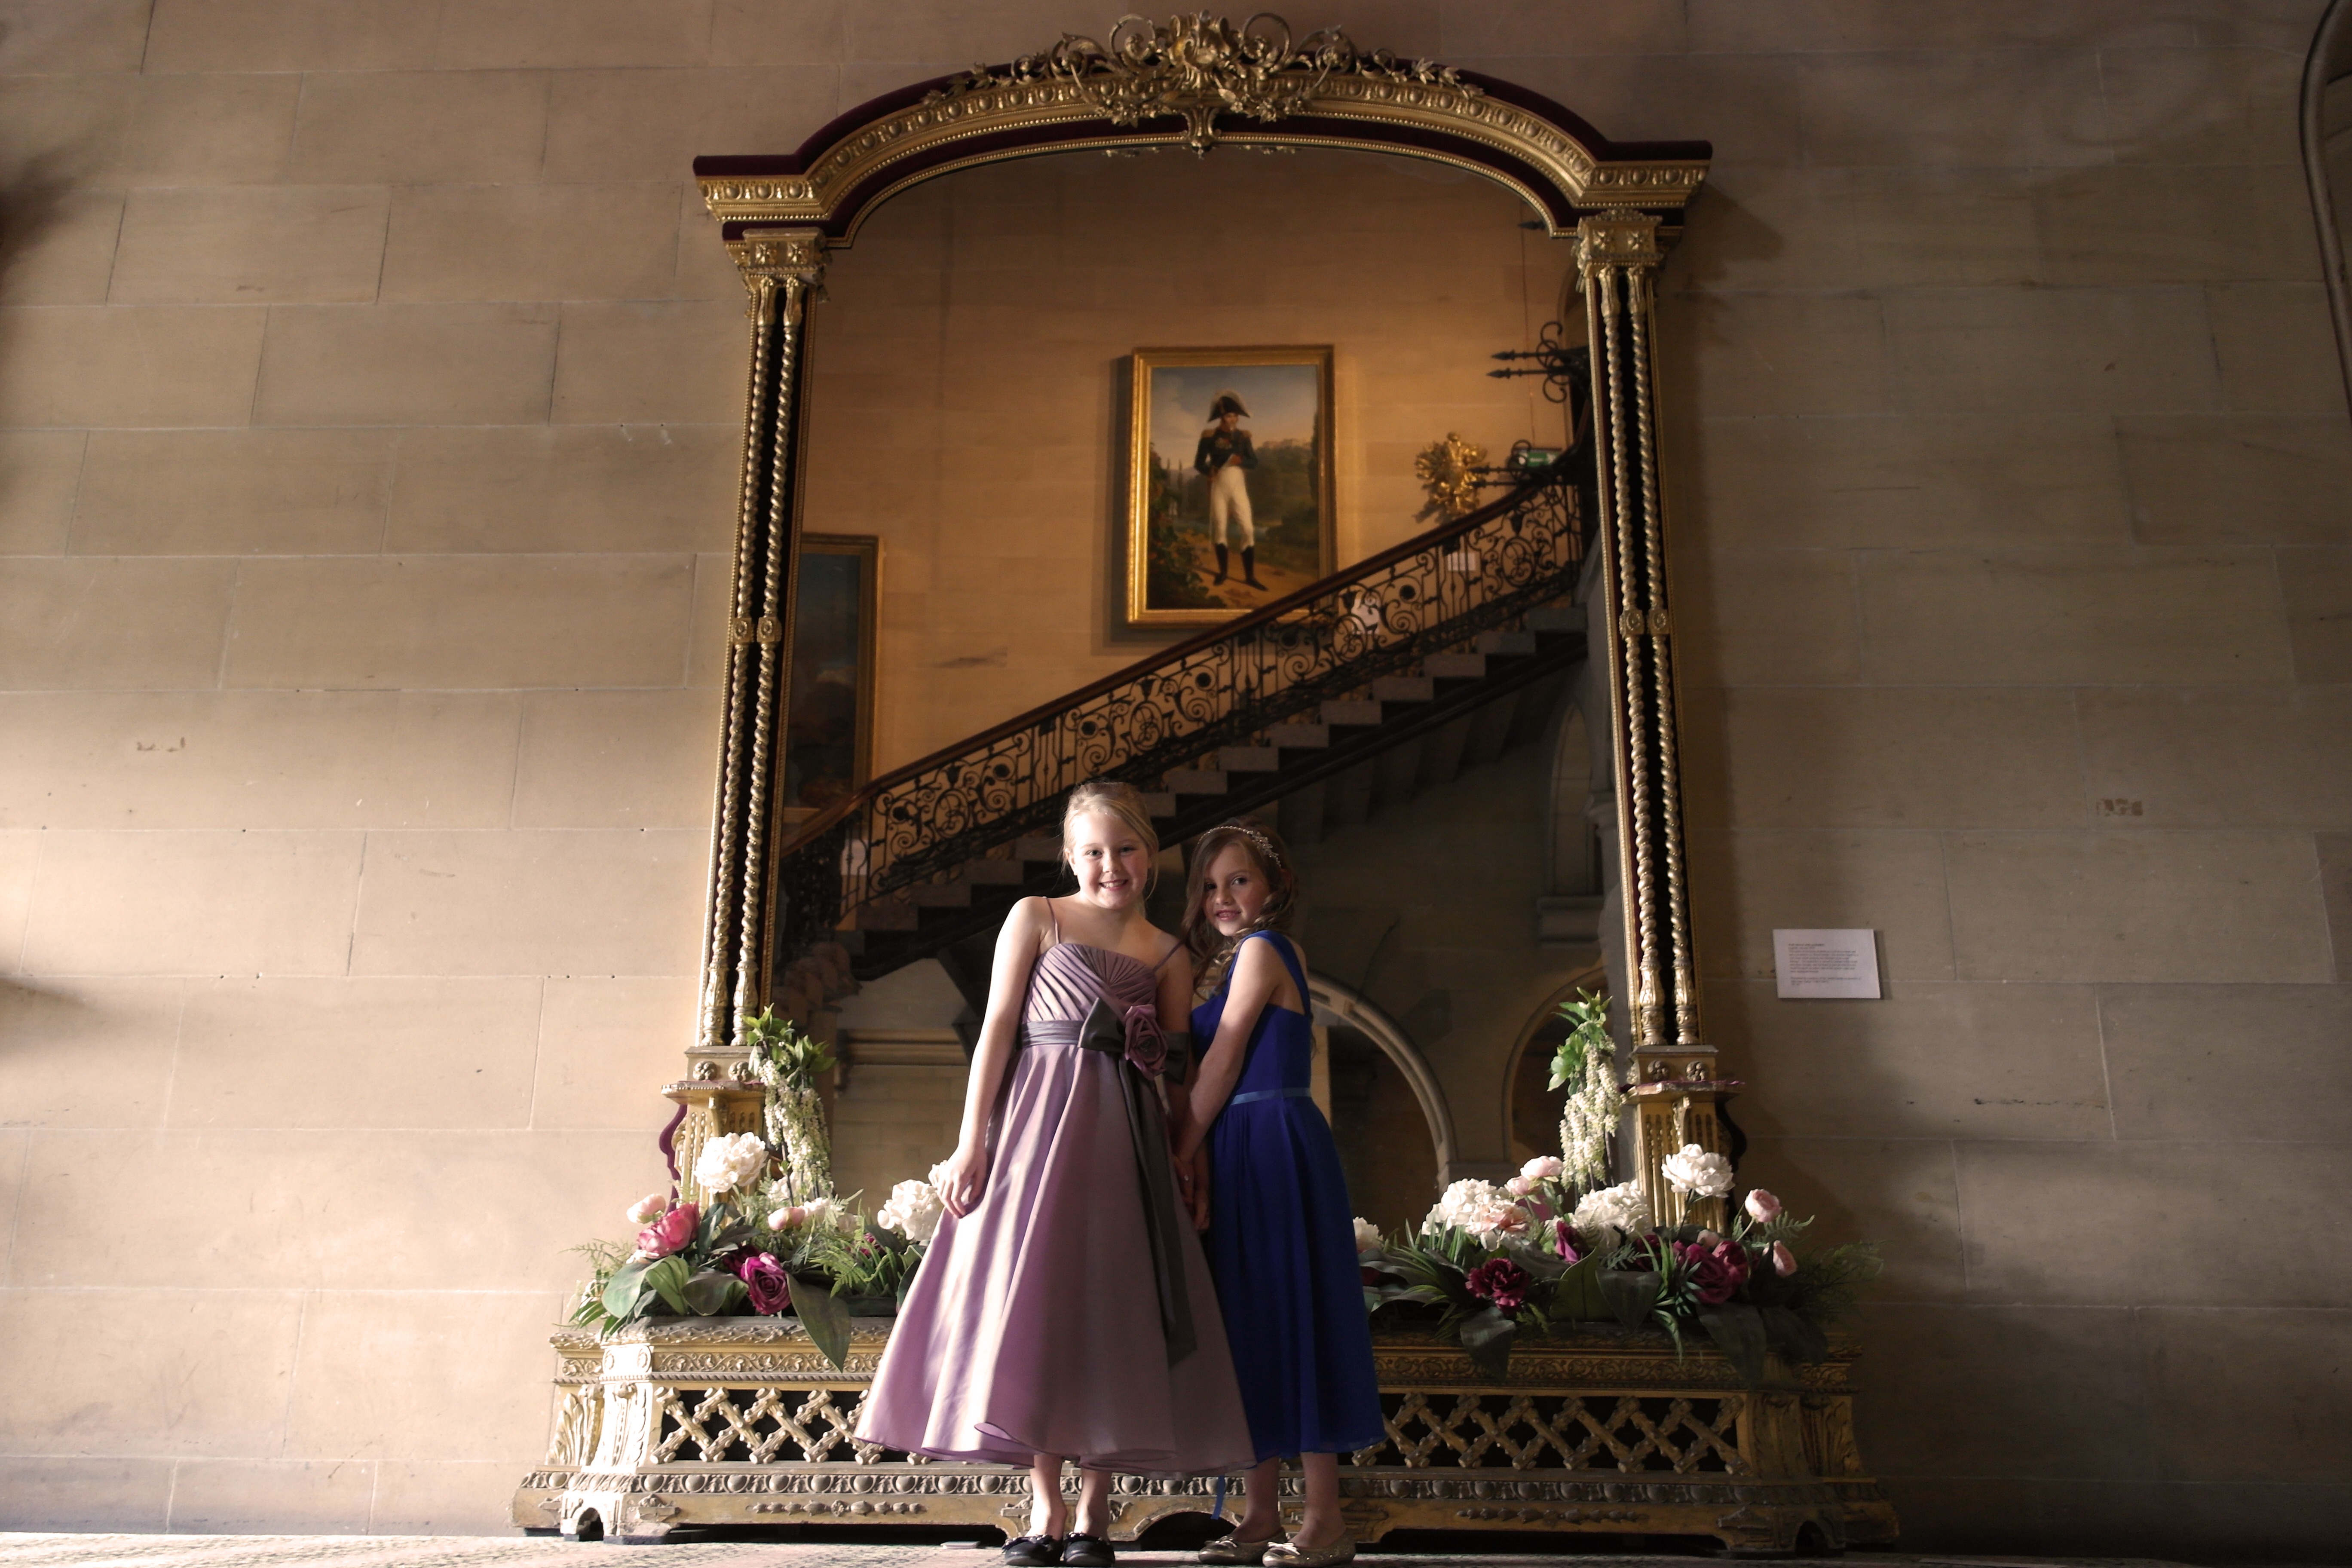
people, reflection, religion, wedding, bride, ceremony, girls, dress, temple, mirror, photograph, image, gorgeous, glamour, bridesmaids